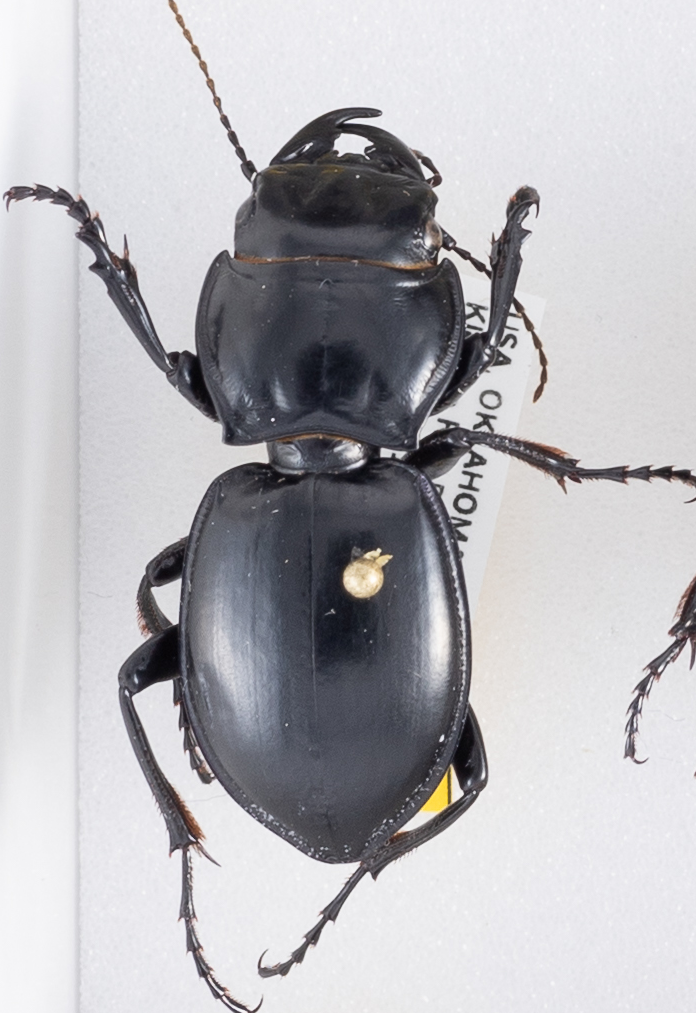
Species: Pasimachus californicus
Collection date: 2018-08-08
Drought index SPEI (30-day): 0.47
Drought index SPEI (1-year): -0.62
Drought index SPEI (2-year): -0.62